Union Station (Ogden, Utah)

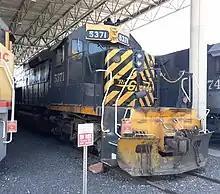
DRG&W #5371, an EMD SD40T-2 Tunnel Motor

Cargill 6751 is a General Motors (GM) Electro-Motive Corporation SW1 diesel-electric switcher locomotive built in 1940 with construction number 1111, was one of the first SW1s that Electro-Motive built. After acquisition, the Baltimore and Ohio Railroad (B&O) initially numbered the locomotive as 213, but subsequently changed the number to 8413. Leased by the Washington and Old Dominion Railroad (W&OD) in 1968, it was one of the last locomotives to operate on the W&OD before the railroad closed during the same year. After several transfers of ownership, the locomotive was acquired by Cargill, becoming Cargill No. 6751. Cargill moved the locomotive to Ogden in 1993 for use in the company's Globe Mill. Following Cargill's donation of the locomotive in 2010, the Utah Central Railway and the UP delivered it to the museum on May 21, 2011.